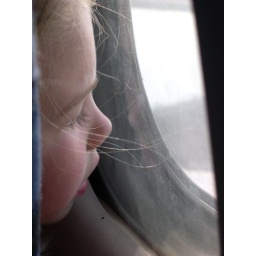
A young girl sitting in front of me on my plane ride returning to Michigan